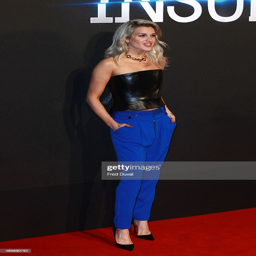
pop artist attends the world premiere .